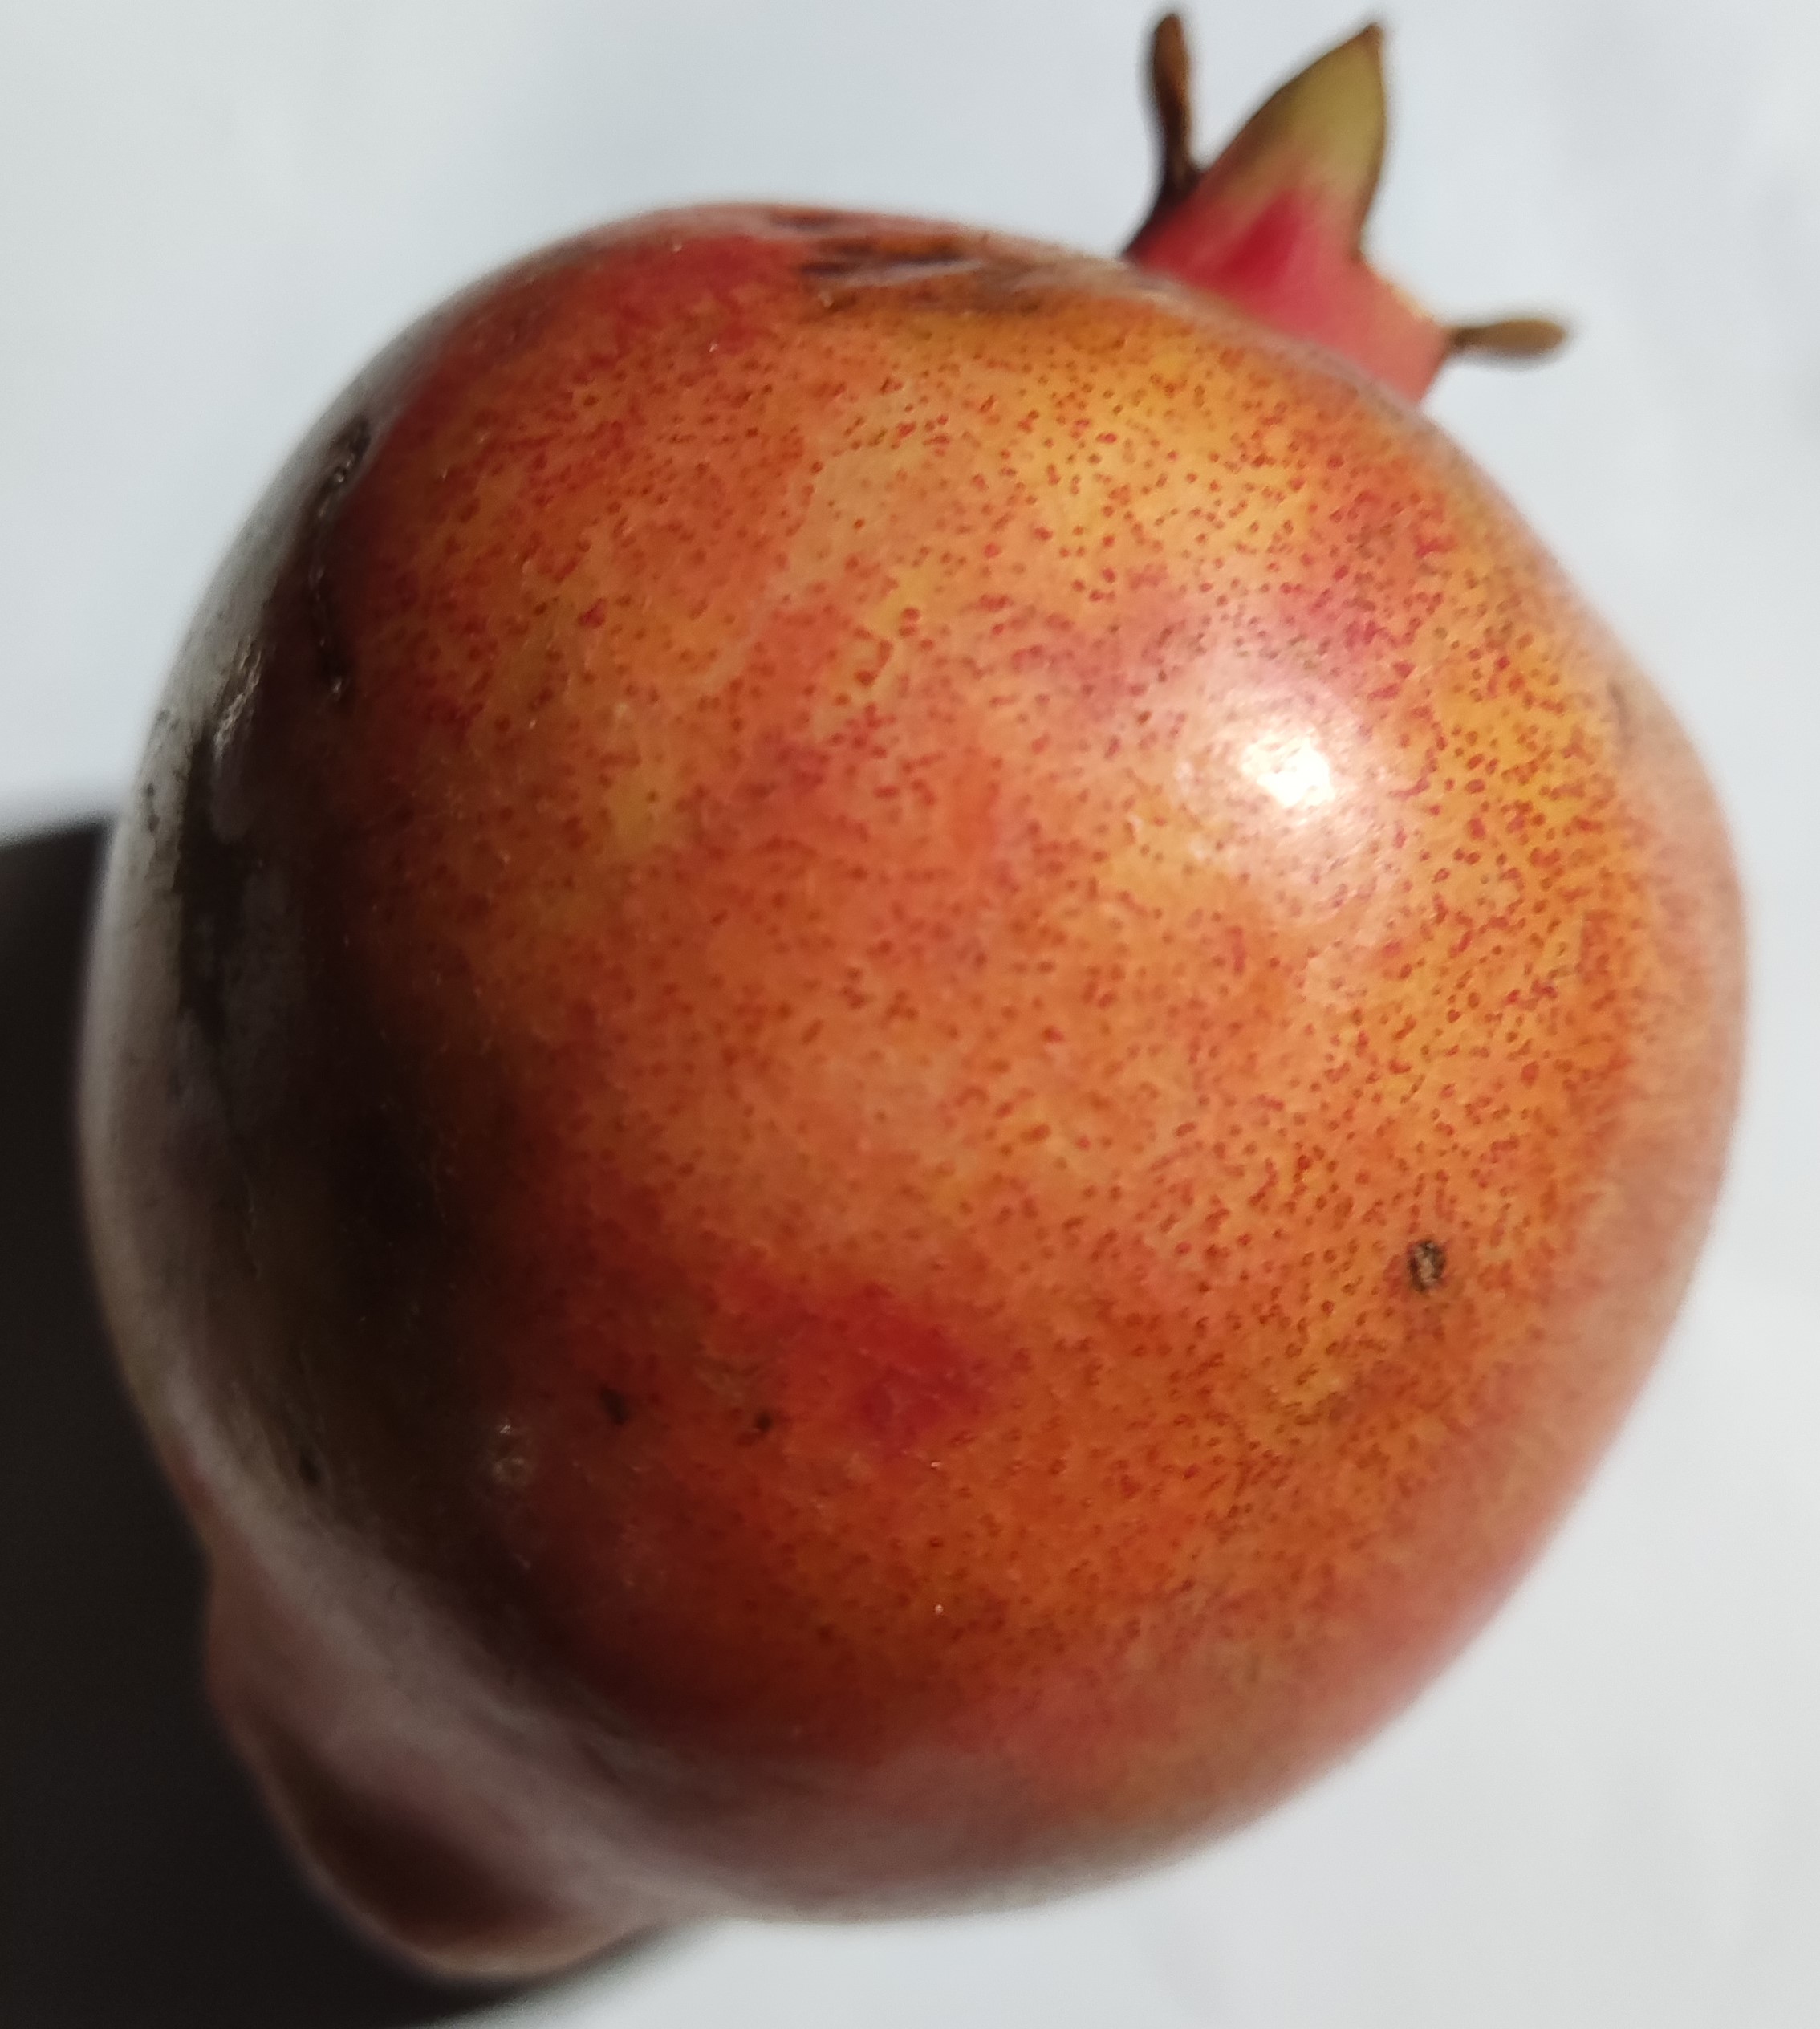
Fruit: pomegranate
Condition: fresh